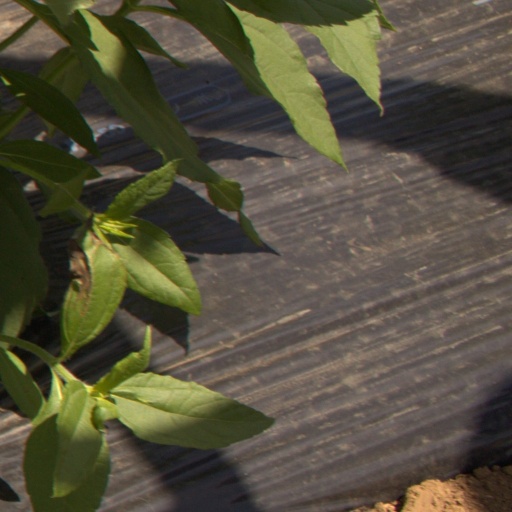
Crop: Jerusalem artichoke